DeGraffenried Park Historic District

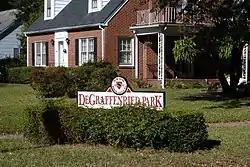
DeGraffenried Park Historic District, October 2012

DeGraffenried Park Historic District is a national historic district located at New Bern, Craven County, North Carolina. It encompasses 86 contributing buildings and 1 contributing site in a residential section of New Bern developed between 1926 and 1956. The district is characterized by dwellings in the Colonial Revival and Tudor Revival styles. Located in the district is the site of DeGraffenried Park.